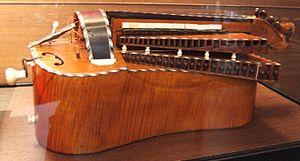
Vielle organisée (César Pons, vers 1770) - Bruxelles, Musée des Instruments de Musique
La vielle organisée est un instrument de musique combinant une vielle à roue et un orgue de petite taille : le clavier de la vielle contrôle simultanément l'envoi du vent dans les tuyaux de l'orgue, cependant que la manivelle actionne les soufflets qui le produisent.